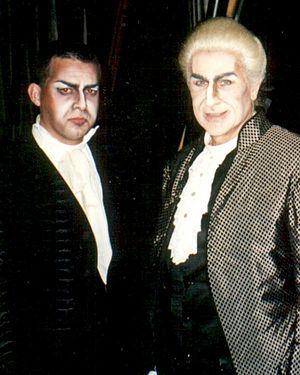
Sherrill Milnes est un baryton américain particulièrement associé aux rôles verdiens. Il réside en Floride, aux États-Unis.